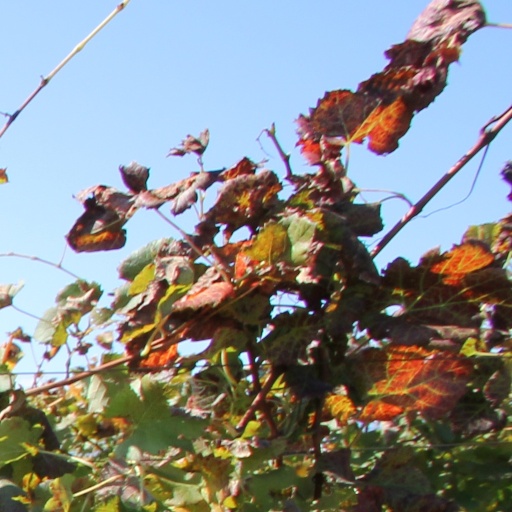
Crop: grape